Hans Price

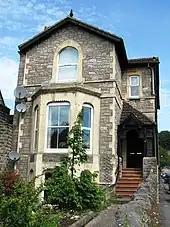
Queens Road, which leads up to the Town Quarry

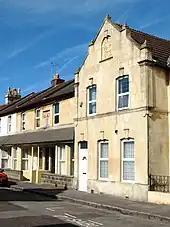
Wooler Road, building at forefront was originally part of the nearby hospital

Price was an eclectic architect who successfully mixed styles such as Classical, Gothic, Moorish and Flemish in different buildings, his works invariably used materials characteristic of the area. Grey Mendip limestone from local quarries formed the walls, generally as squared rubble blocks. These were decorated with pale yellow Bath Stone quoins and details, and roofed with Welsh slate shipped across the River Severn or tiles produced at the Royal Pottery, Weston-super-Mare. Both domestic and public buildings of this description are familiar in Weston-super-Mare, Clevedon, and elsewhere in the area, having been built from the 1840s through to the 1900s. Many of these were designed by other architects and builders who were influenced by Price's work.